The Bill (Inside No. 9)

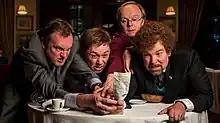
Craig (Philip Glenister), Archie (Reece Shearsmith), Kevin (Jason Watkins), and Malcolm (Steve Pemberton) arguing over who should pay for their meal

"The Bill" is the second episode of the third series of the British dark comedy anthology television programme "Inside No. 9". It first aired on 21 February 2017, on BBC Two. The episode was written by Reece Shearsmith and Steve Pemberton, and was directed by Guillem Morales. "The Bill" focuses on four men—Archie, Malcolm, Kevin, and Craig—arguing over who should pay the bill in a restaurant at closing time, much to the dismay of the waitress Anya. It addresses themes of masculinity and competition, and the English north–south divide is a recurring issue; Craig, the visiting southerner, is wealthier than the other three, and unfamiliar with some of their terminology.